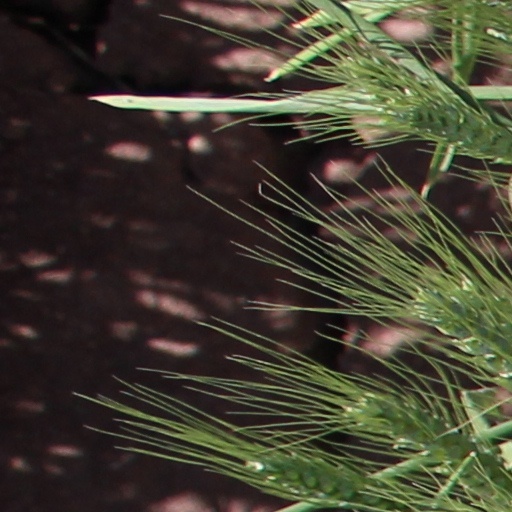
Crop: wheat